Surrey Institution

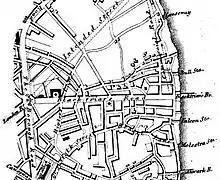
Area of Blackfriars Road in an 1817 map, oriented with west approximately at the top. The Rotunda was on the west side of the road, very close to the bridge.

The Surrey Institution was an organisation devoted to scientific, literary and musical education and research, based in London. It was founded by private subscription in 1807, taking the Royal Institution, founded in 1799, as a model. The Institution lasted only until 1823, when it was dissolved. (A separate and distinct charity, The Surrey Institution was formed in 1812 with aims to discharge persons confined to gaol in the county for debt. The Surrey Literary, Scientific and Zoological Institution founded in 1831 by Edward Cross was unconnected, being a vehicle for the Royal Surrey Gardens. )